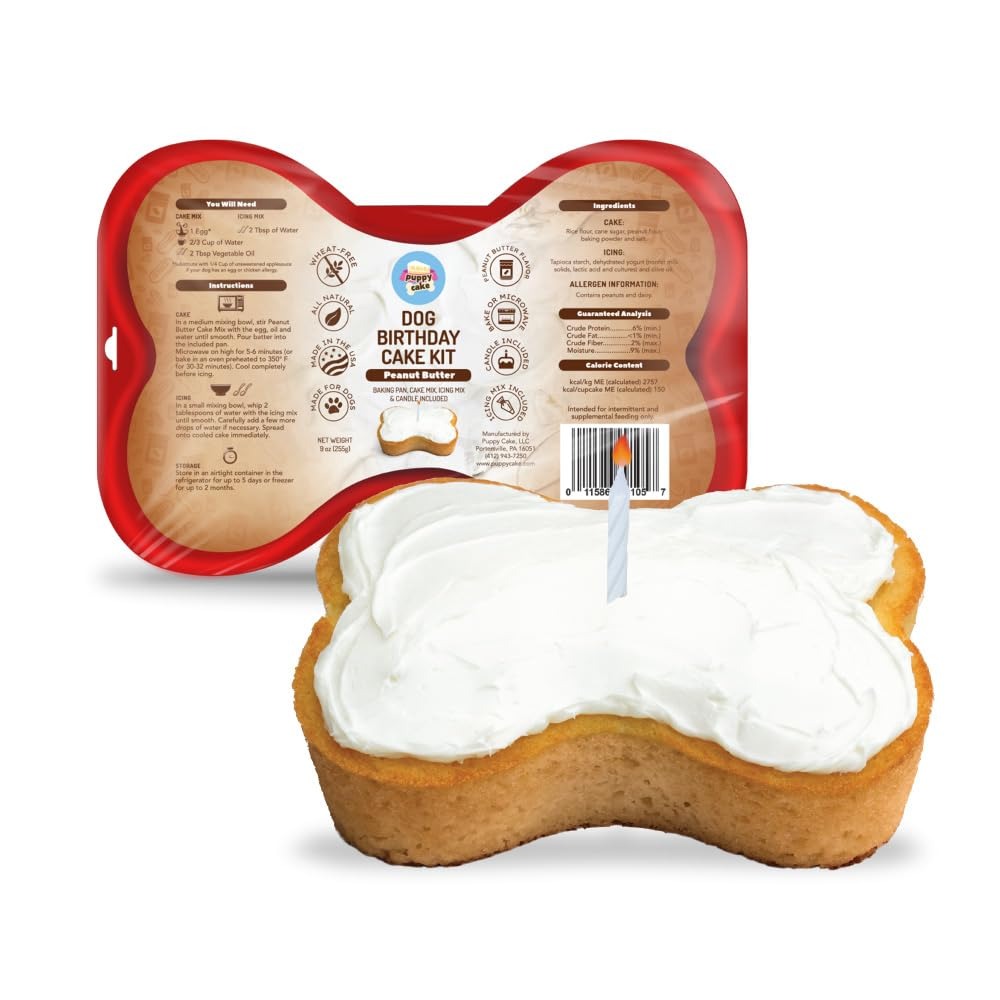
Item Name: Puppy Cake Dog Birthday Cake Kit – Complete Cake Mix, Icing Mix, Candle, and Silicone Pan - Peanut Butter Flavor – Bake or Microwave – Perfect for Celebrating Your Dog’s Special Day – Made in USA
Bullet Point 1: Flavor&#58; Peanut Butter
Bullet Point 2: Gluten Free&#58; No
Bullet Point 3: Grain Free&#58; No
Bullet Point 4: Recommended Dog Age&#58; All Ages
Bullet Point 5: Recommended Dog Size&#58; All Size Dogs
Product Description: Puppy Cake Features Made in USA One Stop Shop for Dog Birthdays. Your kit comes complete with cake mix icing packet and one candle. Reusable silicone pan is safe for use in the oven microwave dishwasher and freezer. Bake or Microwave this yummy treat for dogs. The makers of Puppy Cake created an adorable Dog Birthday Kit that comes with one cake mix one icing packet one candle and a red boneshaped silicone pan. This Dog Birthday Kit is great for any special occasion or celebration would make the perfect get for any pet parent looking to spoil their pooch. As always our products are made with AllNatural ingredients. Specifications. Flavor Peanut Butter. Gluten Free No. Grain Free No. Recommended Dog Age All Ages. Recommended Dog Size All Size Dogs. Animal Type Dogs. Container Size 9. Country of Origin United States of America. Weight 0.76 lbs
Value: 1.0
Unit: Count

Price: 32.99